Saint-Pierre-en-Port

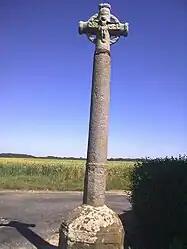
The cross at the entrance to Saint-Pierre-en-Port

Saint-Pierre-en-Port is a commune in the Seine-Maritime department in the Normandy region in northern France.